Islam Akhun

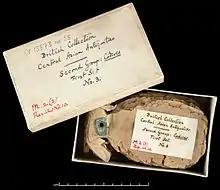
Forged manuscript sold to Macartney in 1896

It was, ironically, Hoernlé's report that re-asserted the suspicions of Aurel Stein — renowned archaeologist and Indo-Iranian scholar — regarding the authenticity of the manuscripts. During his first Central Asia expedition in 1900 Stein visited ancient sites of Khotan, but although he excavated many manuscripts, he found nothing similar to those sold by Islam Akhun. Nor did any of the local residents have any knowledge of either the buried site or the artefacts found there. In April 1901 Stein tracked down Islam Akhun in Khotan and questioned him over the course of two days.